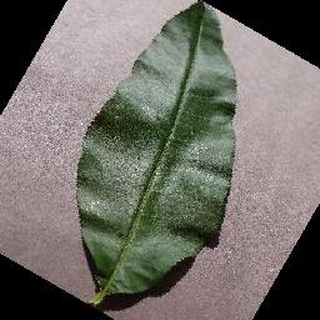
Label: healthy_peach